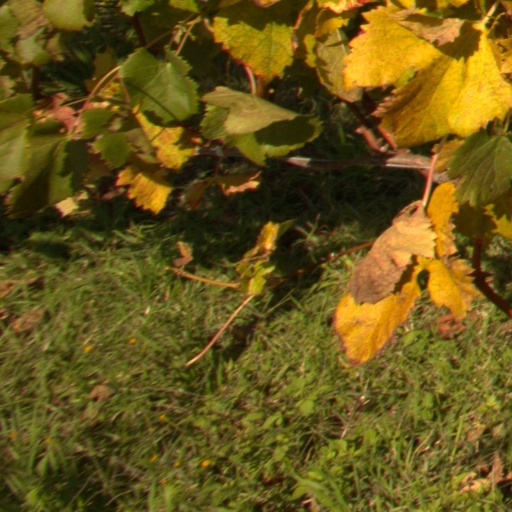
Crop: grape